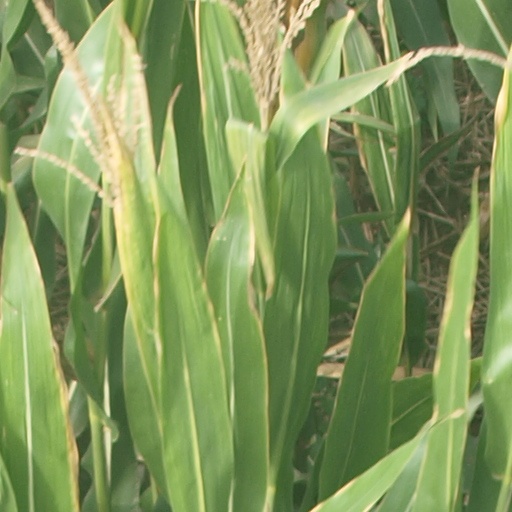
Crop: maize; corn